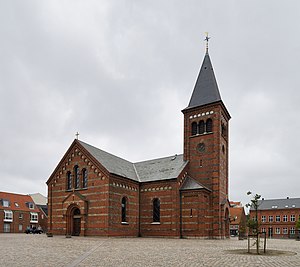
Vor Frelsers Kirke (Esbjerg Kommune)
Vor Frelsers Kirke
Vor Frelsers kirke ligger i Vor Frelsers Sogn, Skast Herred, Ribe Amt.